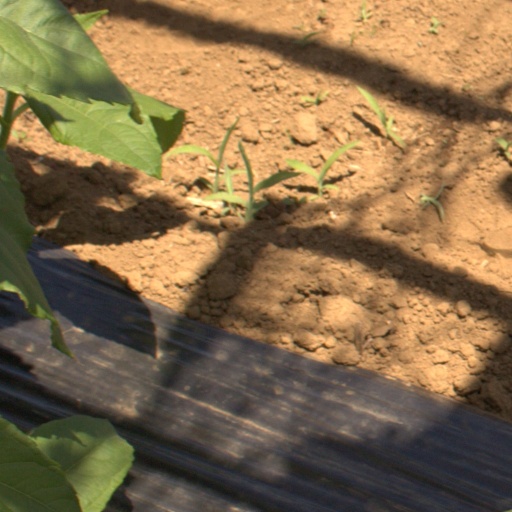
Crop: Jerusalem artichoke